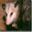
Label: possum